John Haywood (judge)

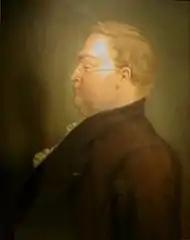
Portrait of Haywood by Lloyd Branson

John Haywood (1762–1826) was an American jurist and historian known as "the Father of Tennessee History."